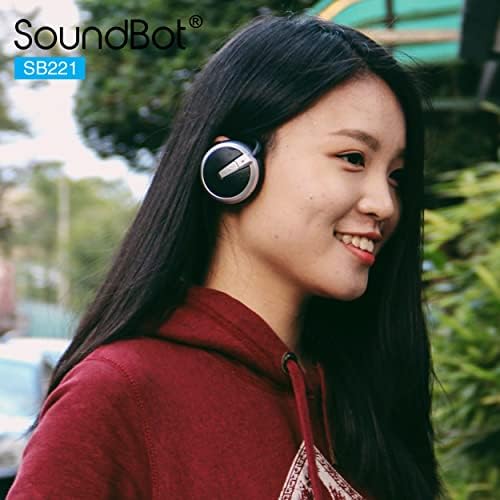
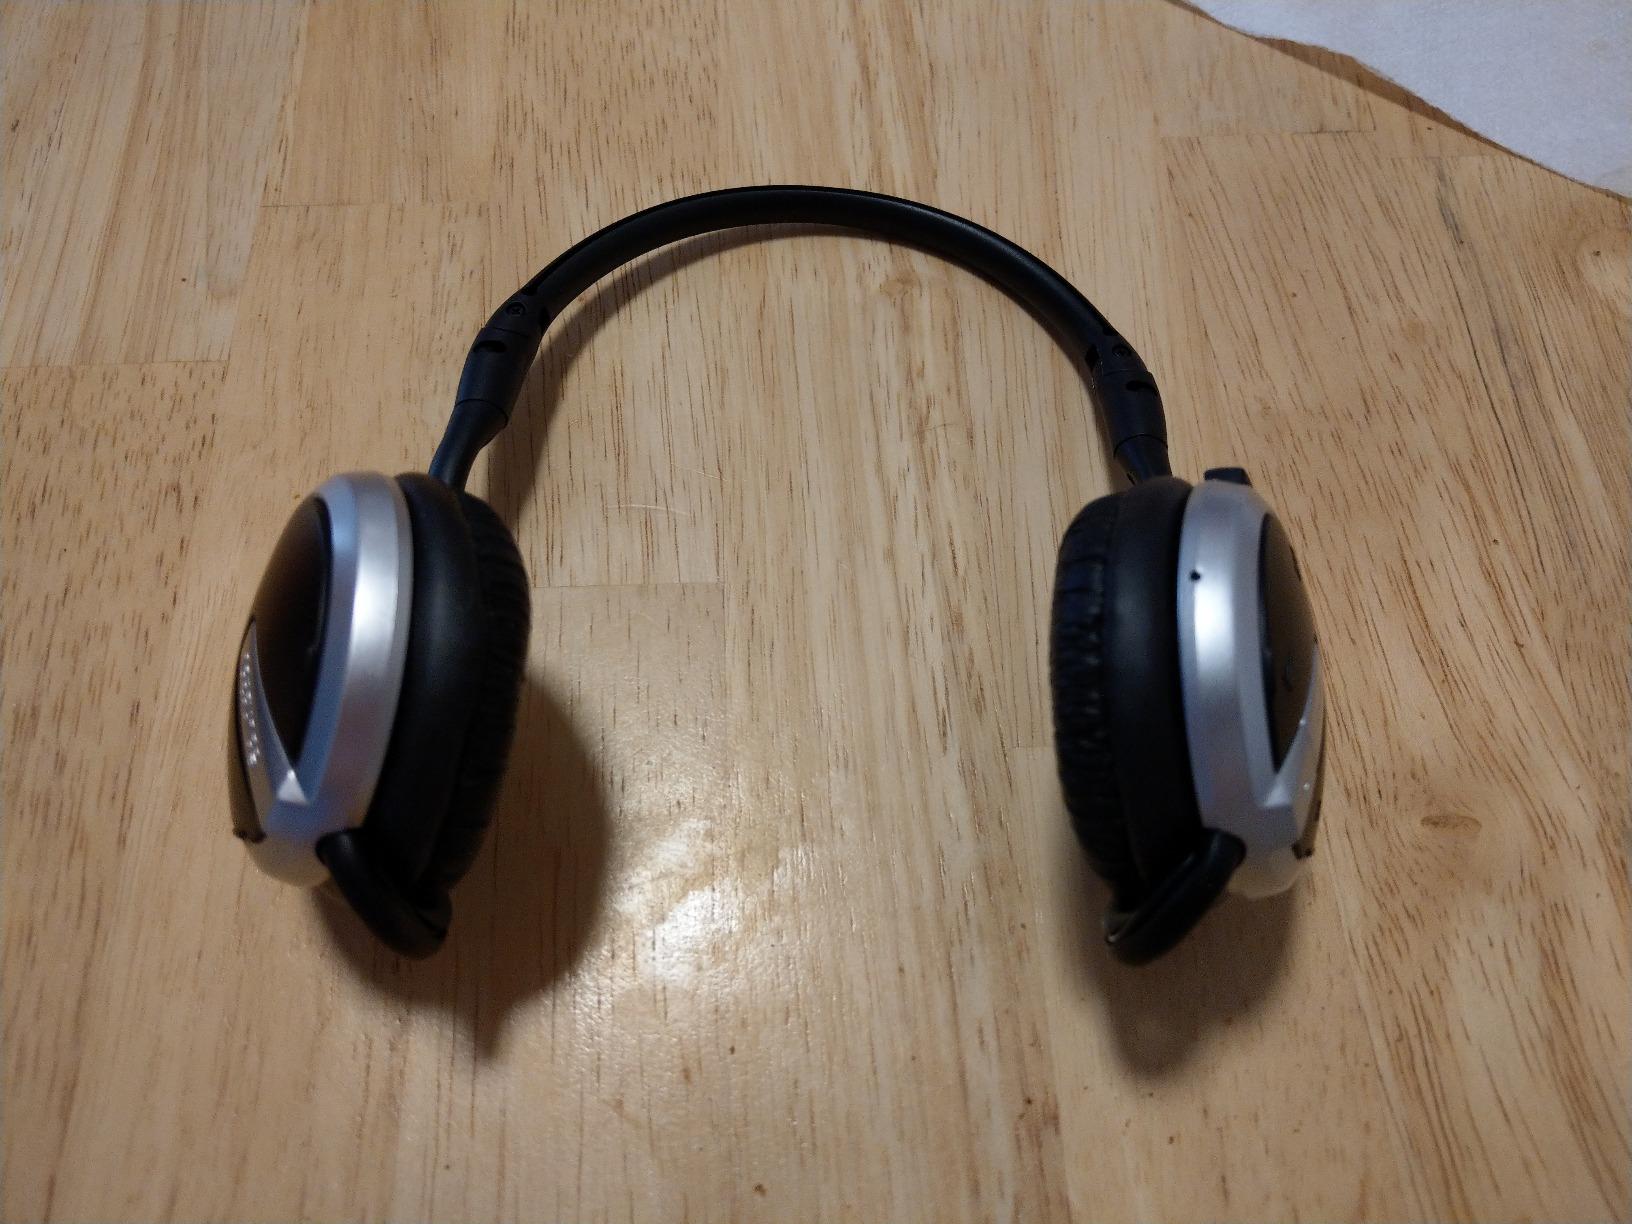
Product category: headphones
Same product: yes